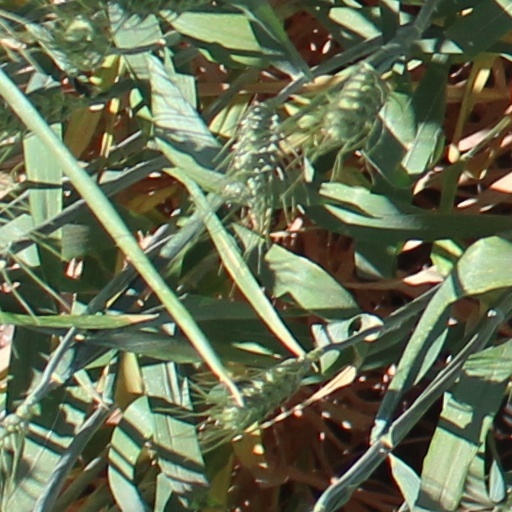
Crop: wheat